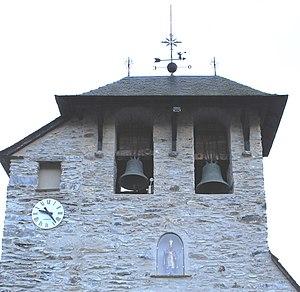
Église Saint Saturnin de Lugagnan (Hautes-Pyrénées)
Lugagnan est une commune française située dans le département des Hautes-Pyrénées, en région Occitanie.